Frankfurt University Library

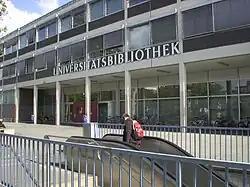
Central Library Building in 2007

The Frankfurt University Library (German: "Universitätsbibliothek Frankfurt am Main" (UB Frankfurt), or "Universitätsbibliothek Johann Christian Senckenberg", ISIL DE-30) is the library for the Goethe University Frankfurt, Germany.